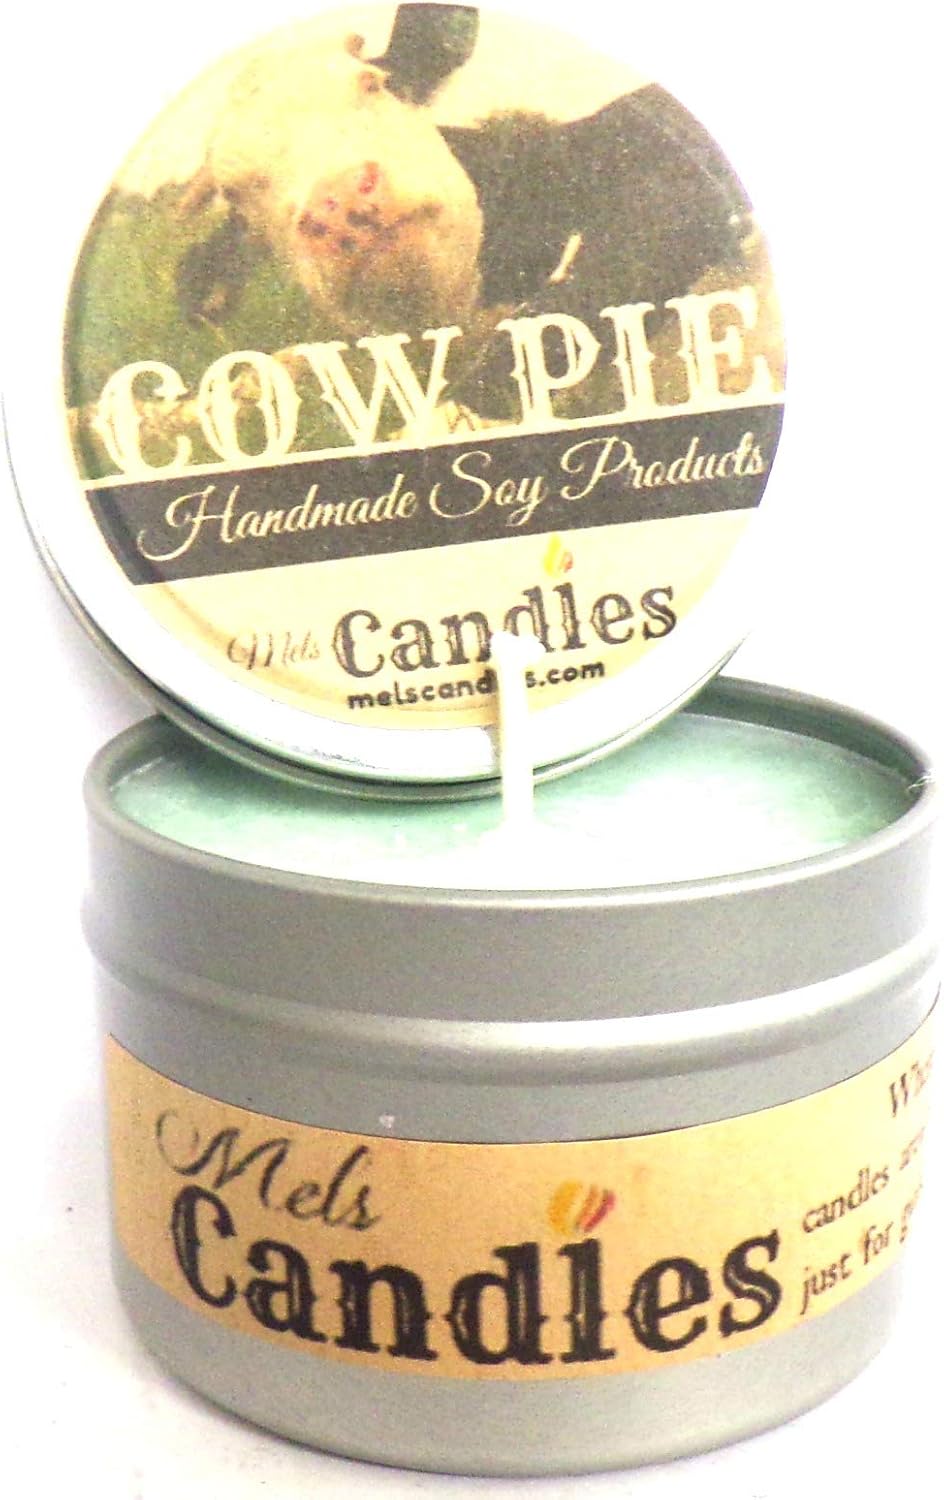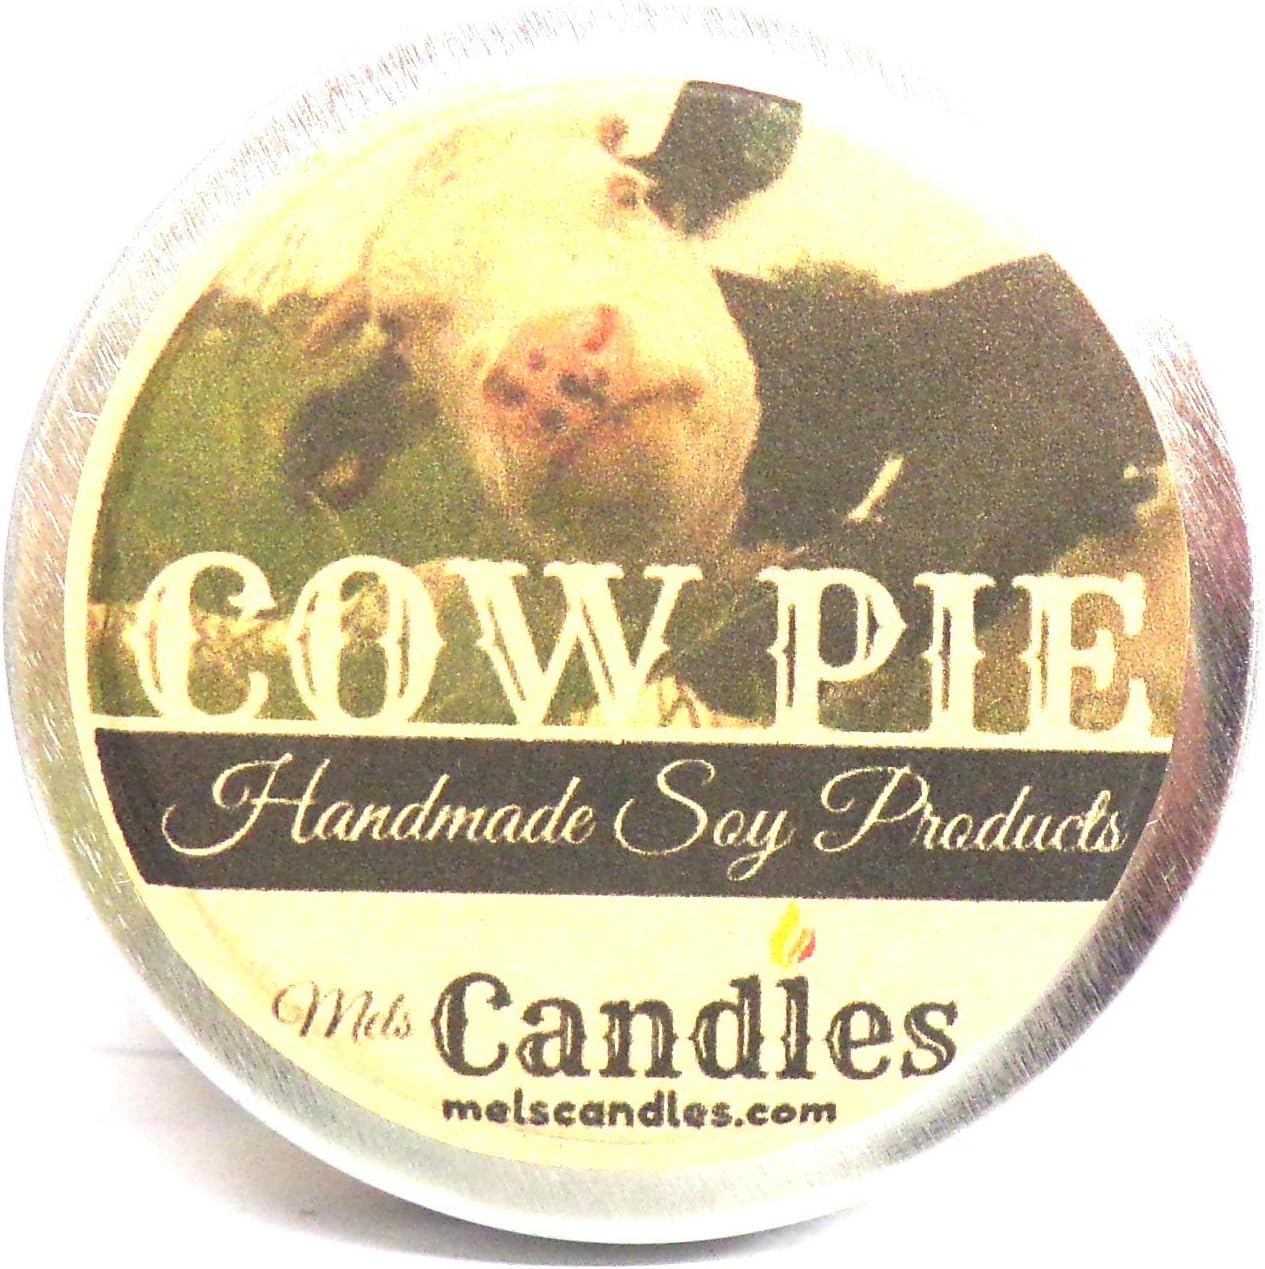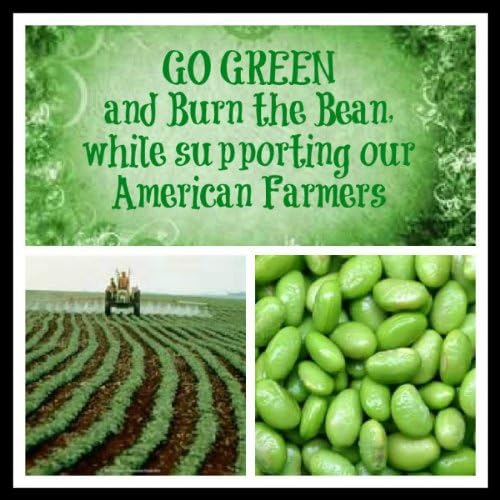
Cow Pie - Fresh Cut Grass - 4 Ounce All Natural Soy Candle Tin - Handmade in Rolla Missouri
Category: Amazon Home
Cow Pie - This will make you and everyone that sees it giggle or perhaps even snort out loud with laughter. Plus it smells great - Just like shoving your face down into a luscious green lawn that has just been mowed. MELS CANDLE GENERAL INFORMATION A beautiful our unique scent can elevate your mood, boost your confidence, and draw others in. SIZE: 4 Ounce Soy Candle Tin INGREDIENTS: All Natural 415 Soy Wax – NOT genetically modified Fragrance Oil used is Skin safe and Often an Essential Oil Blend Eco Friendly Dye ( If candle is colored) Pretabbed Cotton Wick ADDITIONAL INFORMATION: Handmade with Love and Laughter Mels Candles is a small mother and daughter business. Wholesale Scented Candles – Prices available upon request MADE IN THE USA, Rolla Missouri to be exact All of our Raw Material Suppliers are also in the USA! Great Environmental Friendly Scented Soy Candles BENEFITS OF SOY CANDLES: Soy wax holds scent longer than paraffin, so you get TWICE the Candle. Soy wax is a healthy product made from soy beans, unlike the toxic chemicals that are found in petroleum and paraffin products. Soy Candles burn evenly and all the way to the bottom, so there is no wasted wax. Soy cleans up with soap and water Purchasing soy candles, supports our American Farmers. BURN TIME: Approximate Burn time of 9 hours per ounce
Features: Cow Pie - This will make you and everyone that sees it giggle or perhaps even snort out loud with laughter. Plus it smells great - Just like shoving your face down into a luscious green lawn that has just been mowed. | NOVELTY Gift - Great fun gift for those that like to giggle. | 4 Ounce All Natural Handmade 100% Soy Candle Tin | Thank you for supporting our small family owned business | ADDITIONAL INFORMATION: Mels Candles is a small mother and daughter business. MADE IN THE USA, Most of our Raw Material Suppliers are also in the USA!! Oil is long lasting and affordable Oil is Phthalate and Paraben Free The Glass Bottle keeps the scent strong and pure, as opposed to plastic containers altering the fragrance.